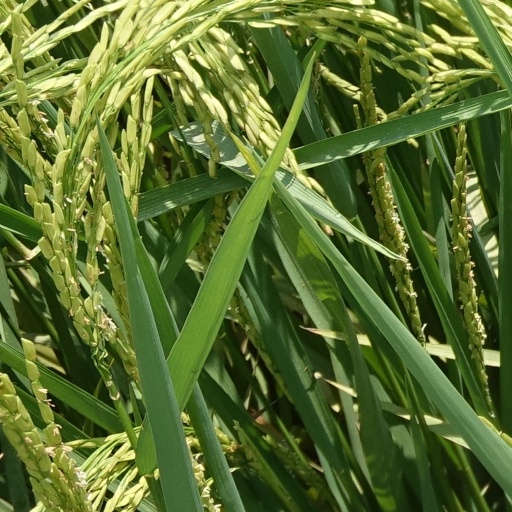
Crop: rice